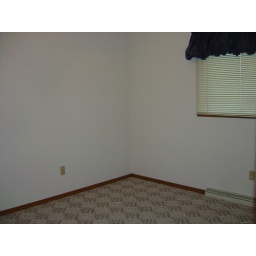
Upstairs bedroom in first house before we bought it